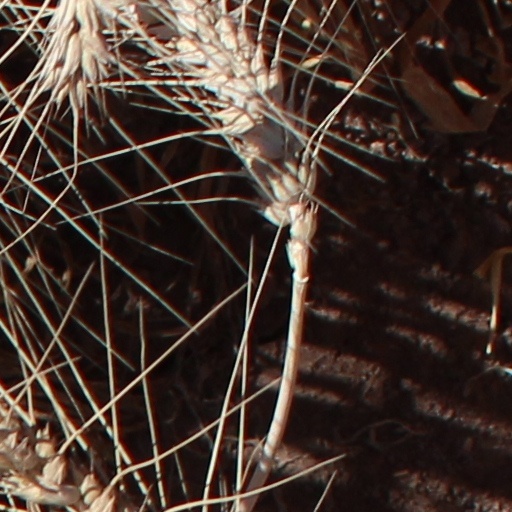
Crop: wheat